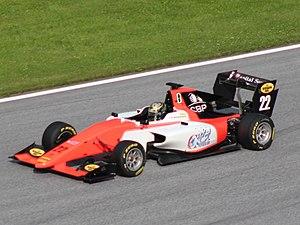
Dorian Boccolacci, né le 9 septembre 1998 à Cannes, est un pilote automobile français.